Detroit Lions

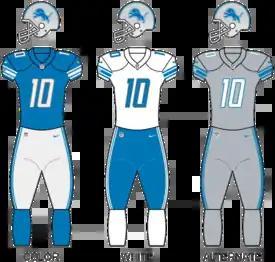
The Detroit Lions' uniform design from 2017 through 2023.

On February 1, 2017, the Lions announced a new typeface, logo, and the complete removal of the color black from the team identity. While the previous logo was retained, the border was changed from black to silver. The Lions then unveiled the new uniforms on April 13, 2017, which included the white jersey and blue pants combo for the first time since 1998. They introduced an alternate all-grey uniform, an alternate all-Honolulu blue uniform, and a helmet with a silver face mask. The Lions also added the initials "WCF" to the left sleeve as a permanent tribute to William Clay Ford, who owned the team from 1963 until his death in 2014. The sleeve addition replaced the black "WCF" patch on the left breast that was added after Ford's death.